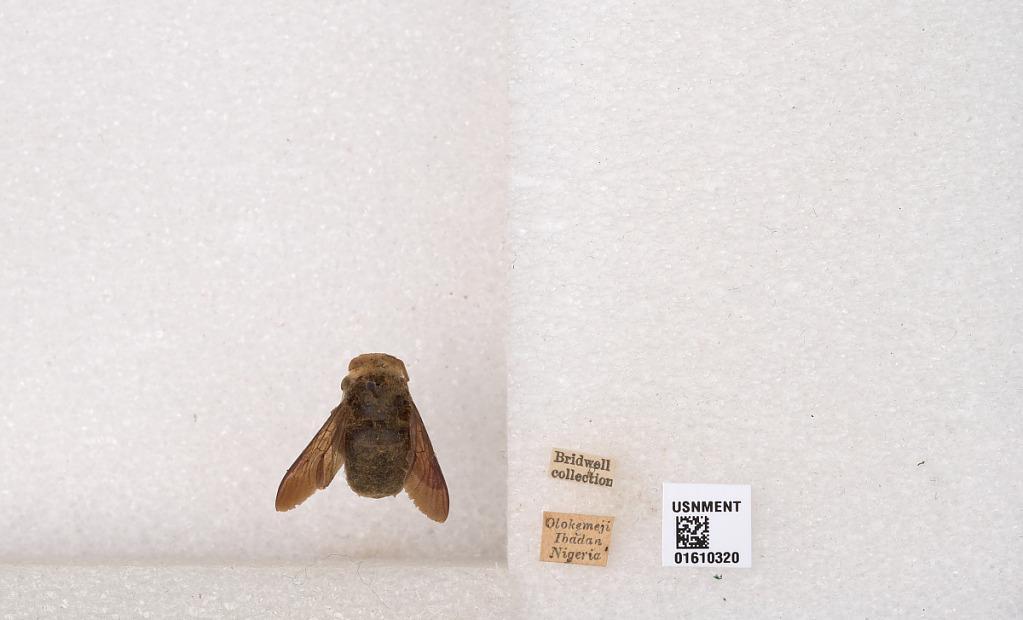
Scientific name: Xylocopa (Koptortosoma) albiceps Fabricius
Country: Nigeria
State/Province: Oyo
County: Ibadan
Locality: Olokemeji
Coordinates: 7.40818, 3.53739